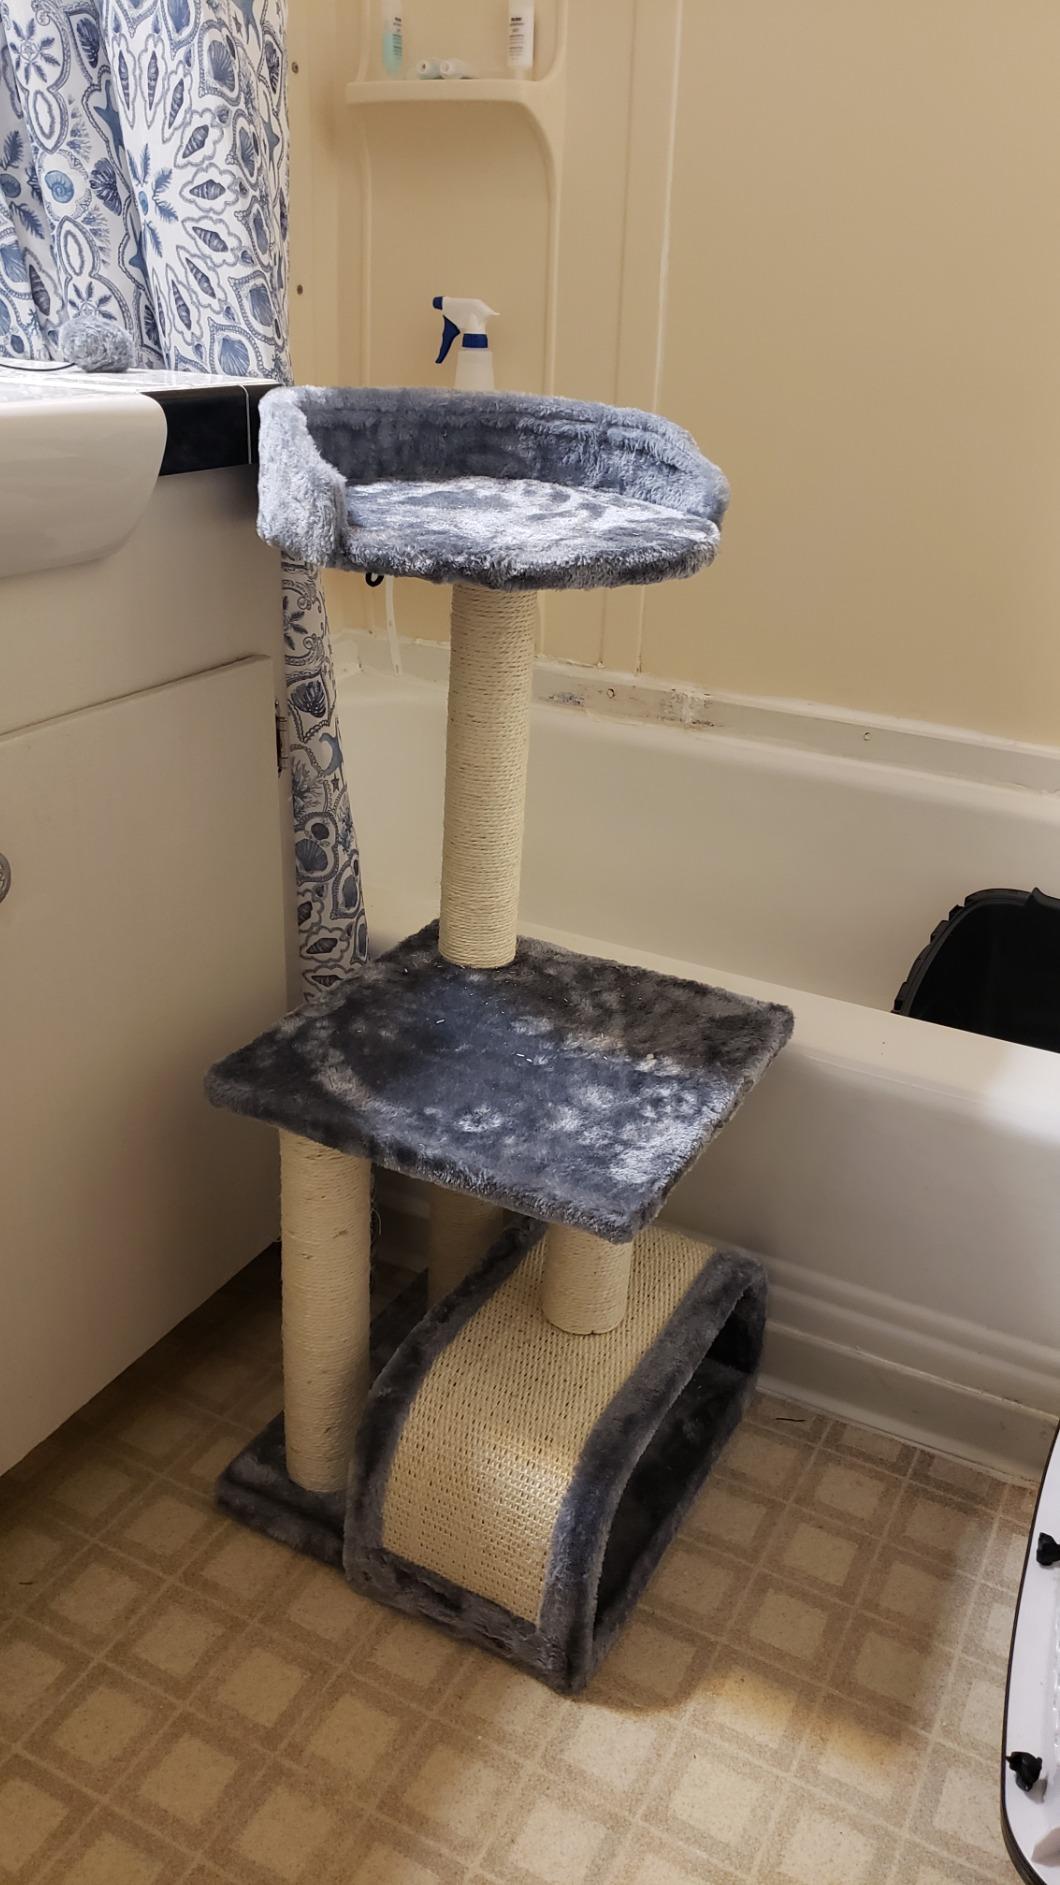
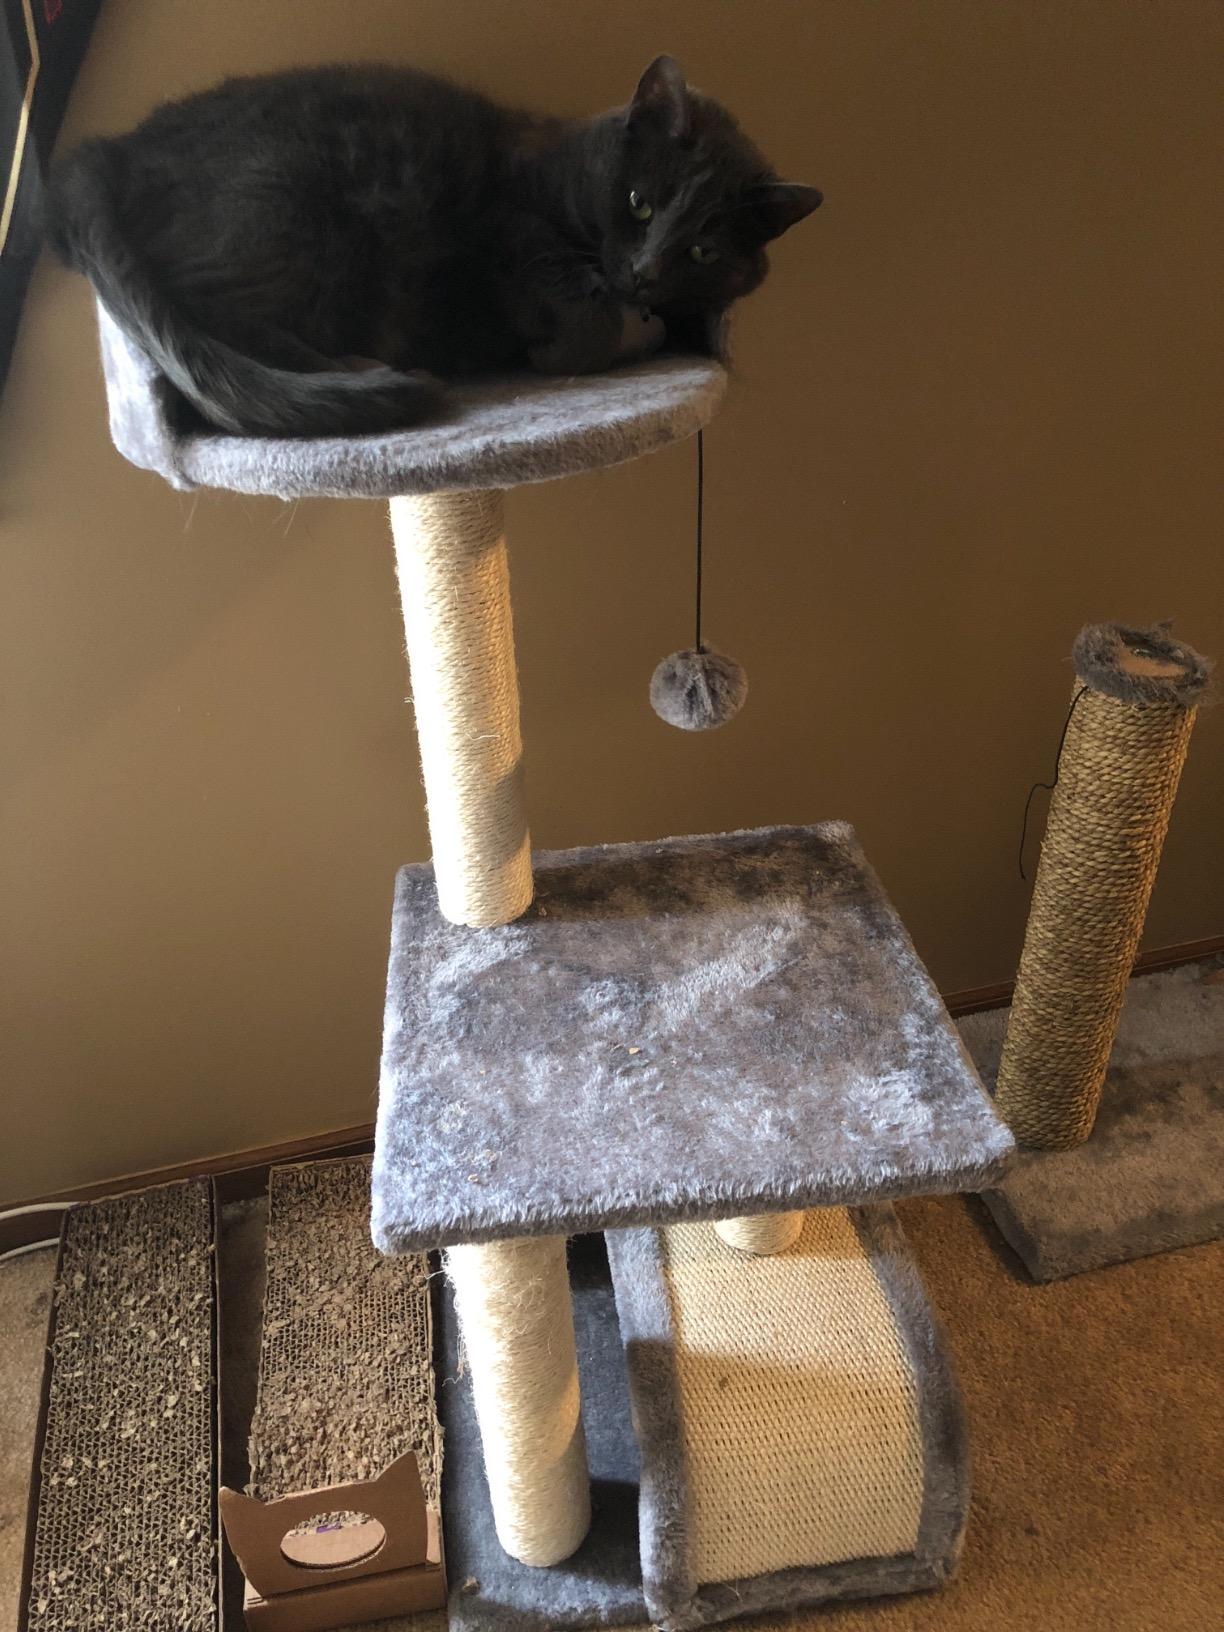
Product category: items_cat tree
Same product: yes